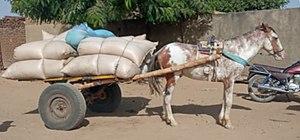
Am Timan est la huitième ville du Tchad par le nombre d'habitants.
Sabino est une couleur de robe du cheval, caractérisée par la présence de marques blanches étendues et irrégulières sur la tête, le bas des membres, et parfois sur le ventre. Elle appartient au groupe des robes pie. L'allèle dit Sabino 1, découvert en 2005, peut être identifié grâce à des tests génétiques. SB-1 n'est cependant responsable que d'une partie des phénotypes qualifiés de sabino, une autre partie de ces phénotypes résultant de différentes mutations dites blanc dominant.